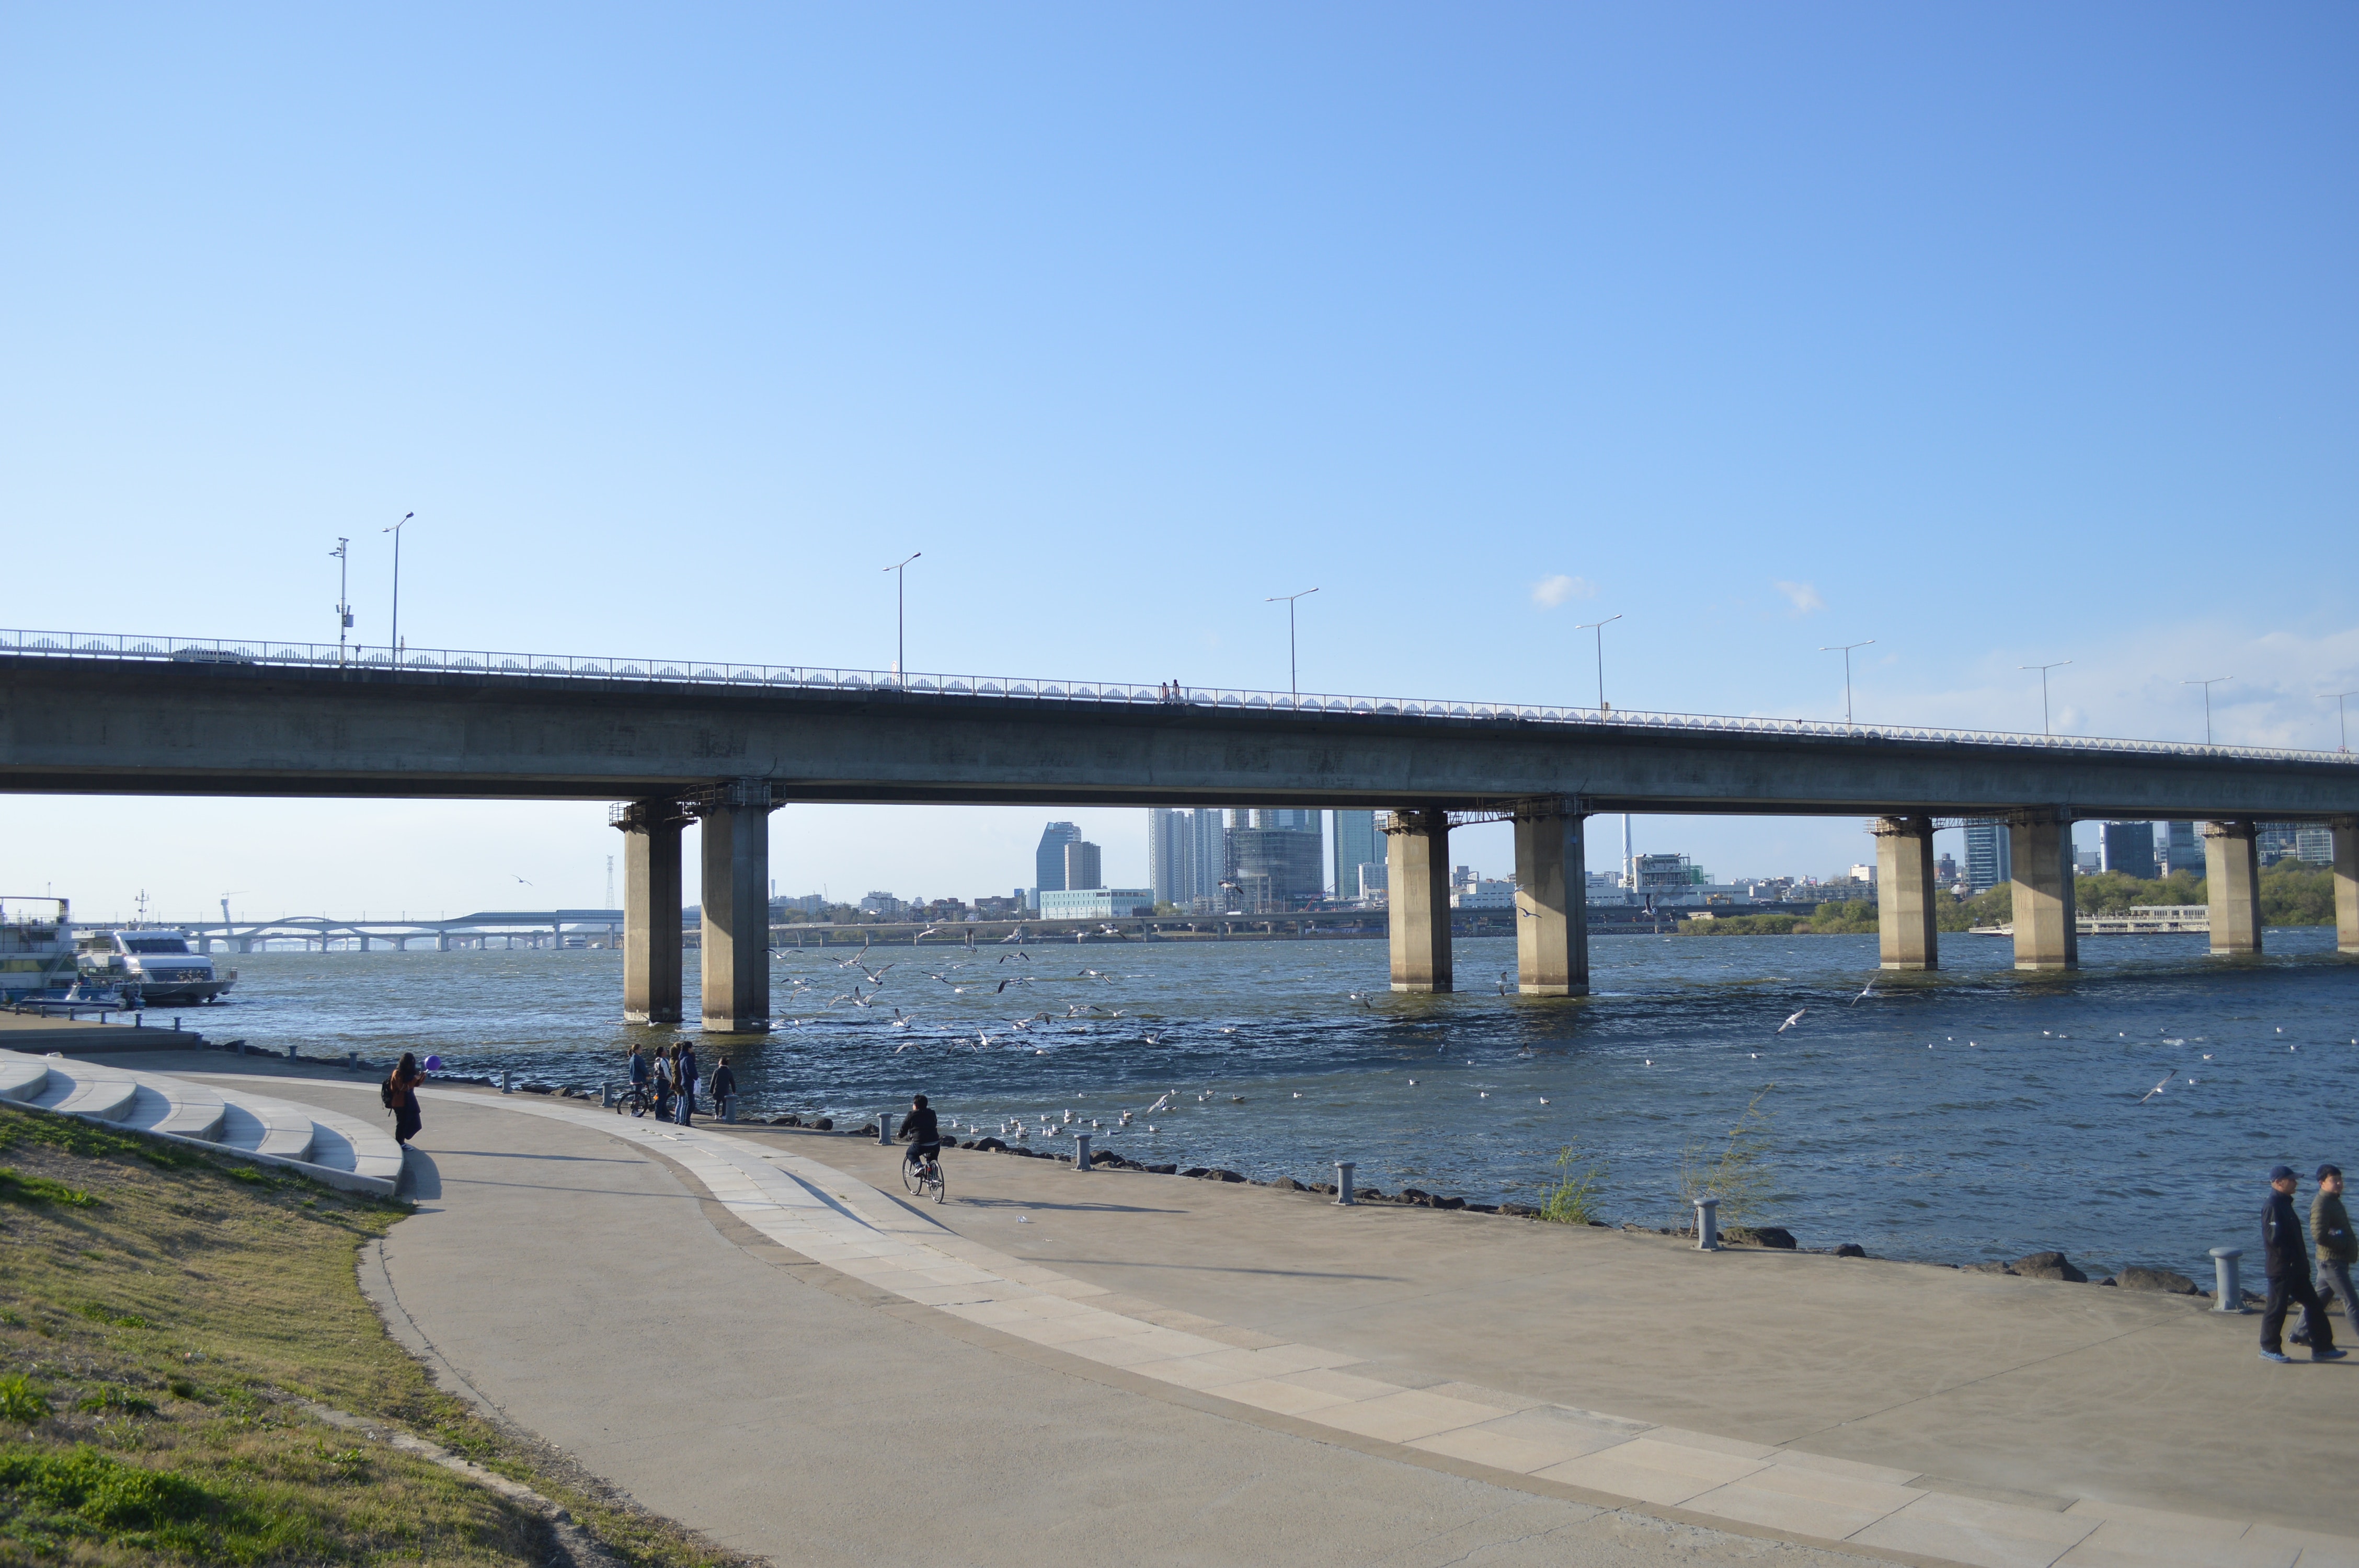
bridge, concrete bridge, girder bridge, river, beam bridge, fixed link, road, waterway, box girder bridge, sea, nonbuilding structure, overpass, architecture, brug, skyway, bank, channel, vacation, coast, ocean